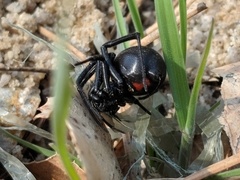
Species: Lactrodectus_hesperus